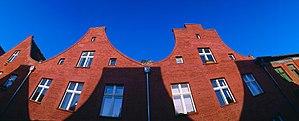
Le quartier hollandais est un site historique préindustriel du centre-ville de Potsdam, adjacent aux principales rues commerciales et sites touristiques de la ville. Son unicité réside dans le fait qu’il s’agit du plus grand ensemble architectural de style néerlandais en dehors des Pays-Bas. Jusque dans les années 2000, notamment à cause de sa lente dégradation sous le régime communiste de la RDA, il a été plusieurs fois en cours de réaménagement pour favoriser l’implantation de bureaux, de logements et de petits commerces.